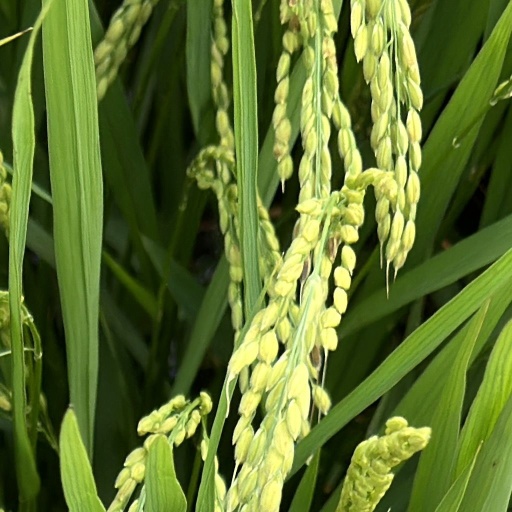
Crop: rice